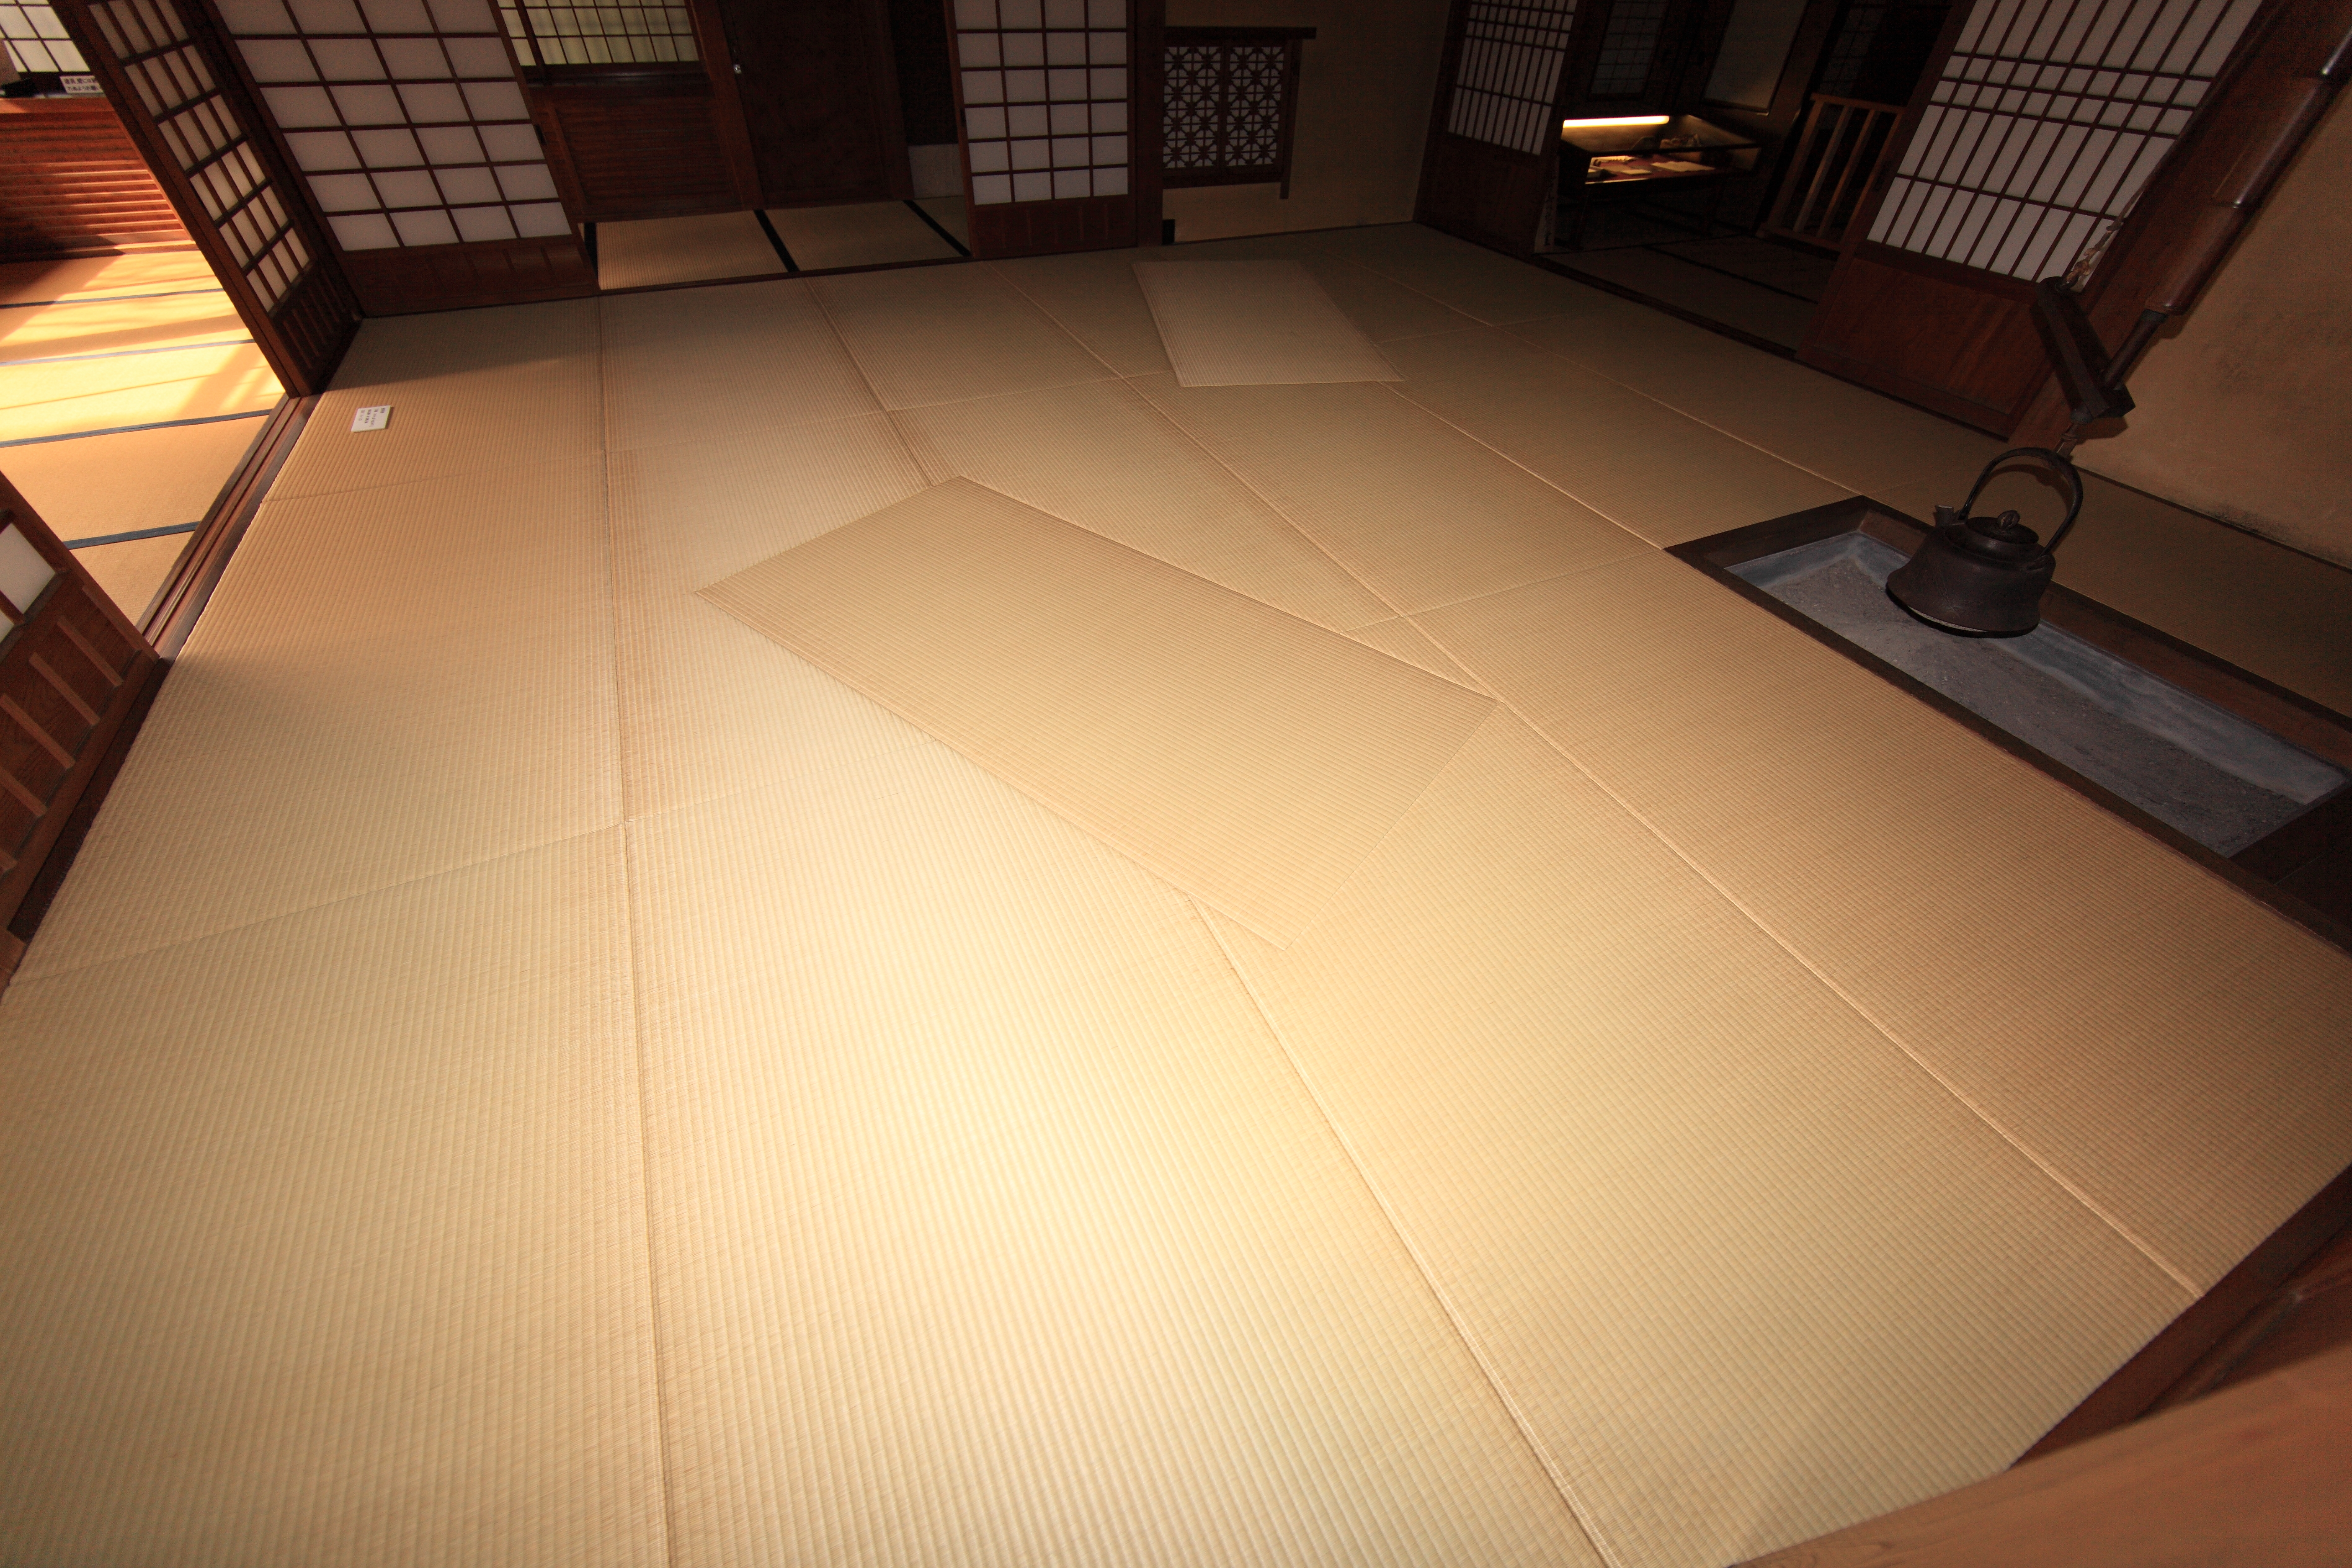
table, light, wood, house, floor, interior, home, ceiling, high, museum, furniture, room, lighting, interior design, memorial, cool image, design, japanese, 5d, style, hires, markii, traditional, hi, res, resolution, saitama, hikigun, tohyama, kawajimamachi, tatami, screenshot, flooring